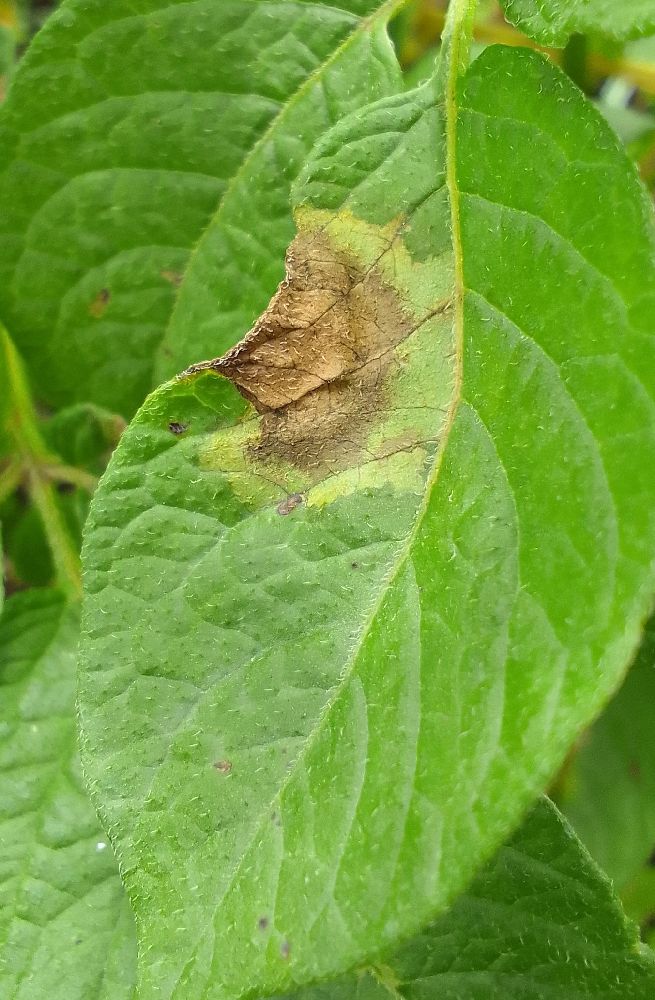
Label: Late blight